War on terror

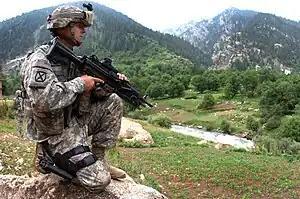
U.S. Army soldier of the 10th Mountain Division in Nuristan Province, June 2007

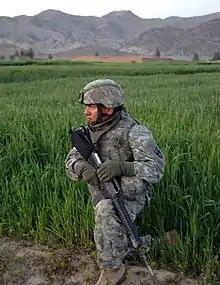
An American soldier in Afghanistan's Khost Province

Subsequently, in October 2001, U.S. forces (with UK and coalition allies) invaded Afghanistan to oust the Taliban regime. On 7 October 2001, the official invasion began with British and U.S. forces conducting airstrike campaigns over enemy targets. Shortly after, Bush rejected a Taliban offer to hand over bin Laden on the condition the bombing campaign was halted, and by mid-November, Kabul, the capital city of Afghanistan, fell. The remaining al-Qaeda and Taliban remnants fell back to the rugged mountains of eastern Afghanistan, mainly Tora Bora. In December, Coalition forces (the U.S. and its allies) fought within that region. It is believed that Osama bin Laden escaped into Pakistan during the battle.